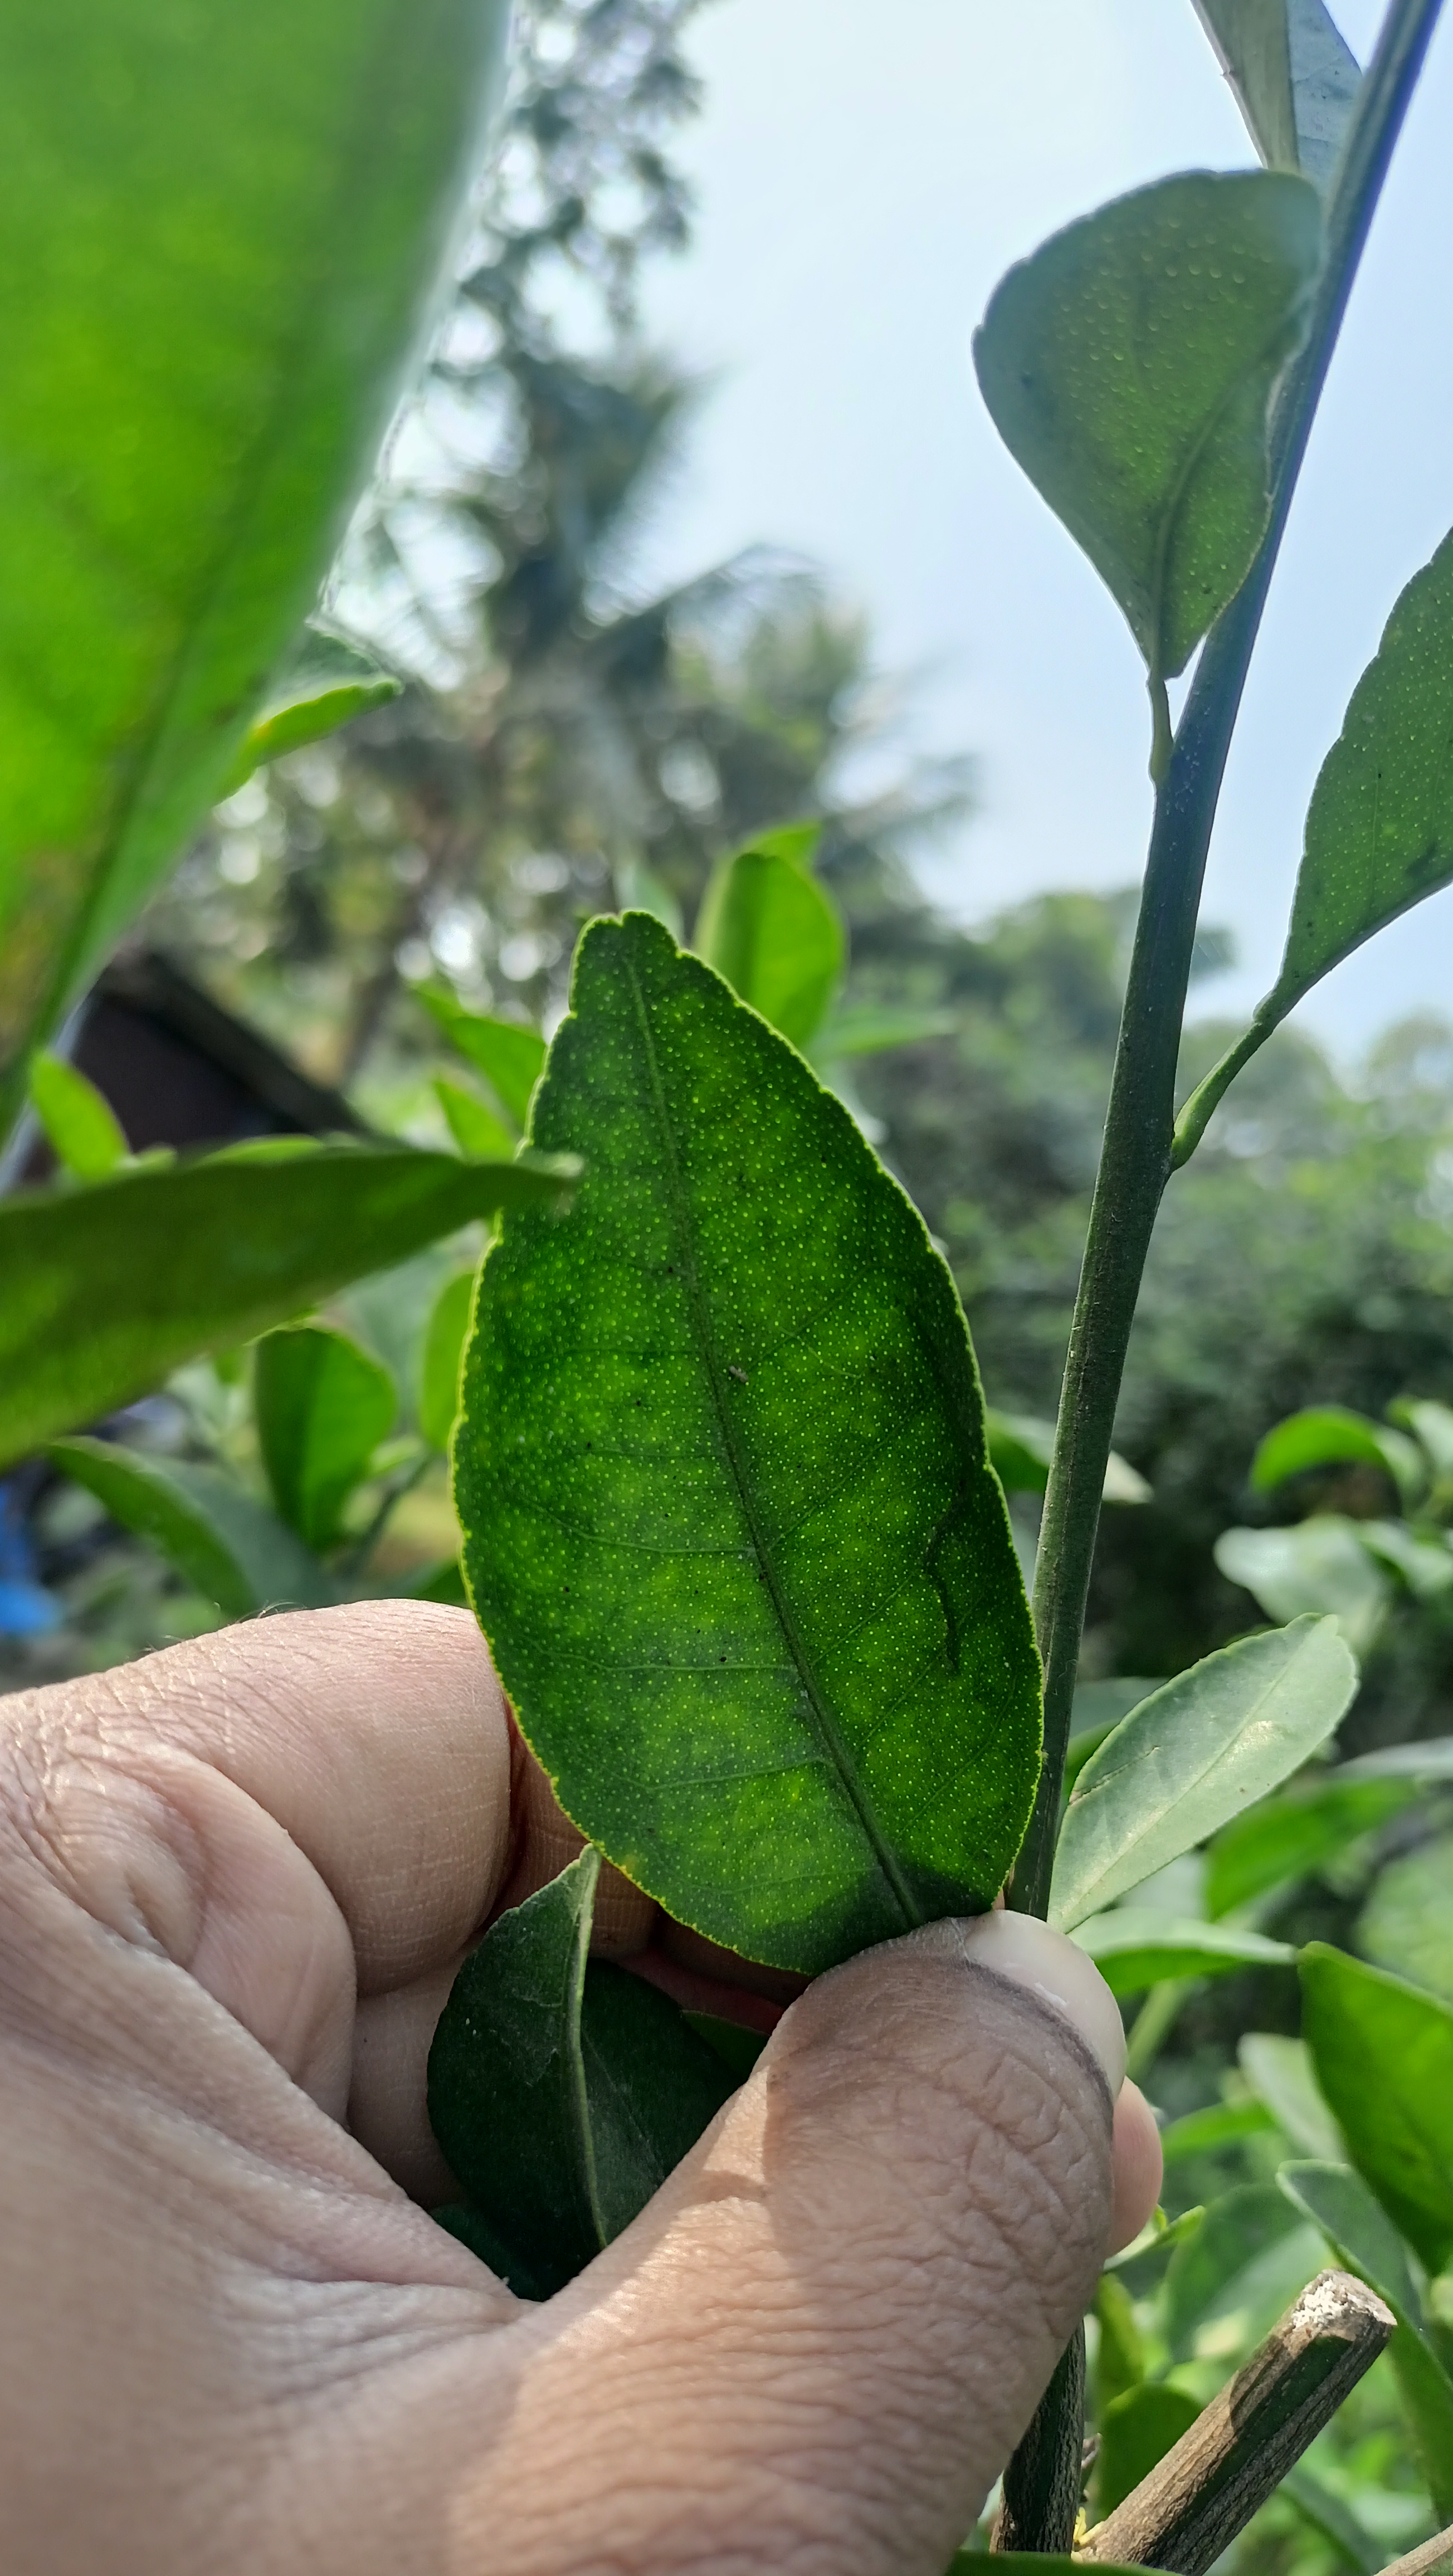
Mandarin leaf variety: China Mishti